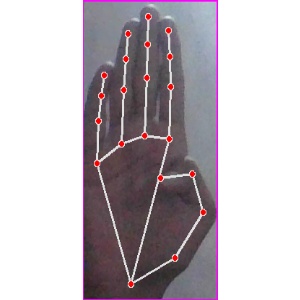
अक्षर: झ